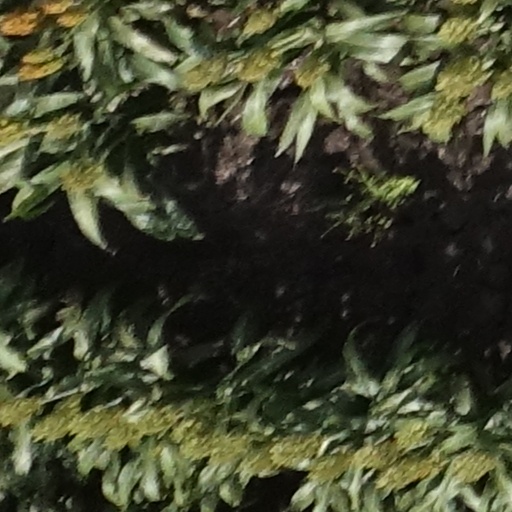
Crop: sorghum